Jos Koetz

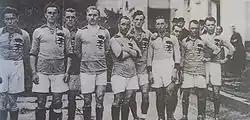

Joseph "Jos" Koetz (29 May 1897 in Esch-sur-Alzette – 13 June 1976) was a footballer from Luxembourg who participated at two Summer Olympics, 1920 and 1924. He was also part of the squad for the 1928 tournament, but did not play. Most of his career he played for CS Fola Esch.